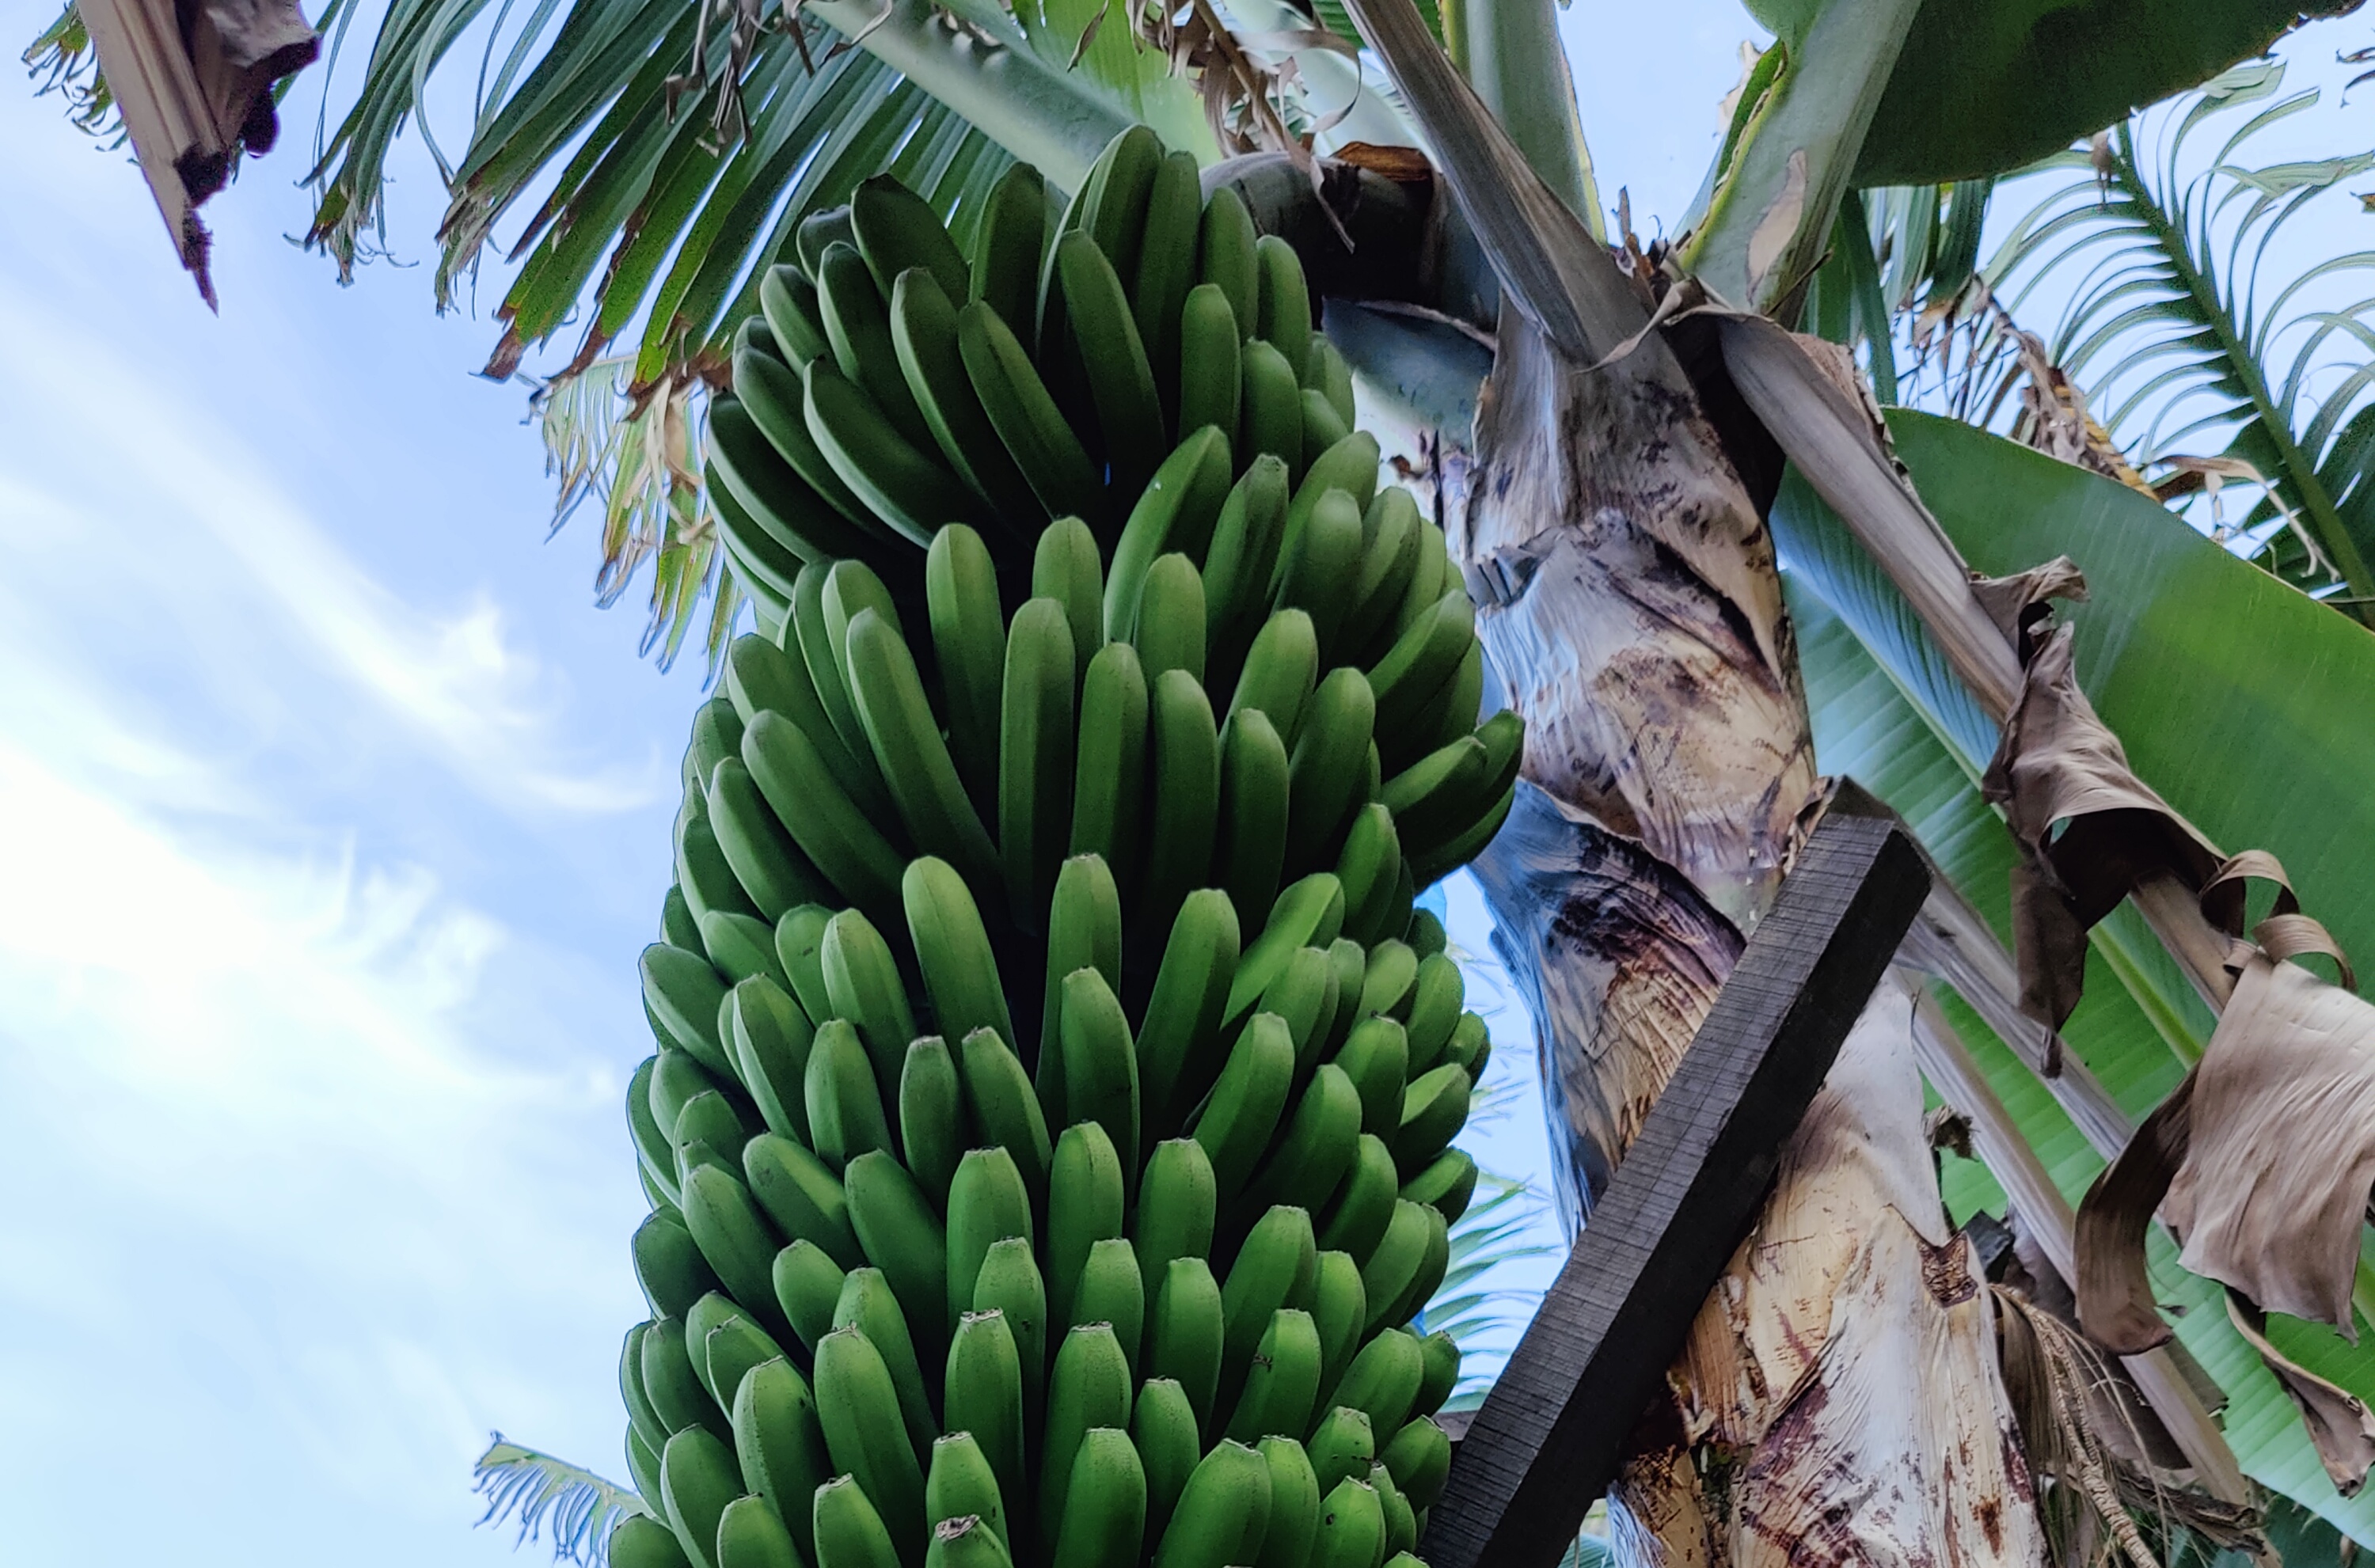
Label: Cut